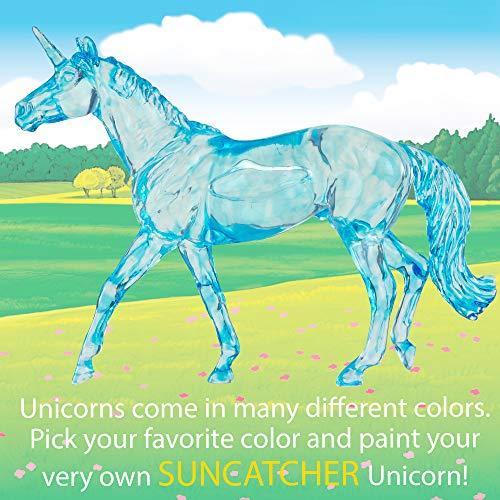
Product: Breyer Stablemates Suncatcher Unicorn Craft Set | 5 Piece Set | 1:32 Scale | Model #4220
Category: Toys & Games | Arts & Crafts | Craft Kits
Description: PRODUCT SPECIFICATIONS: Package contains 5 Breyer Stablemates Suncatcher Unicorns, 6 Fantasy Color Paint Pots, 1 Paintbrush and Instruction sheet.
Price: $19.99
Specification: ProductDimensions:12x2x8.2inches|ItemWeight:12.5ounces|ShippingWeight:12.5ounces(Viewshippingratesandpolicies)|ASIN:B082VXNG77|Itemmodelnumber:4220|Manufacturerrecommendedage:4-8years